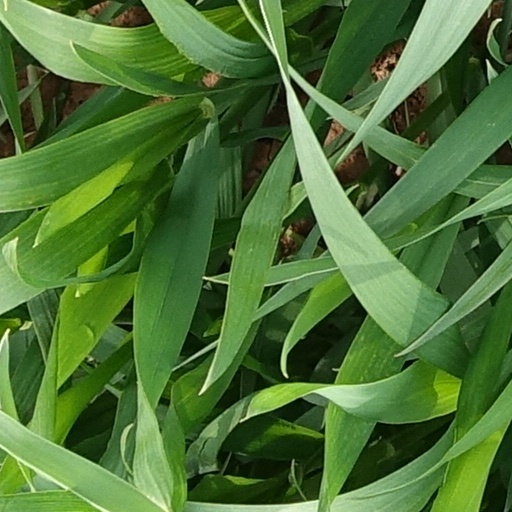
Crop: wheat